Soppana Sundhari

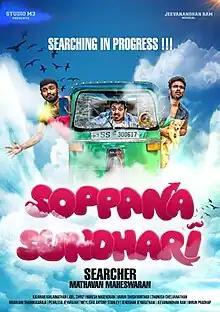
Film poster

Soppana Sundhari is a 2023 Sri Lankan Tamil language comedy thriller film directed by Mathavan Maheswaran in his feature film directorial debut. The story and screenplay for the film were written by Joel Chriz who happened to be long time friend of Mathavan Maheswaran. The film stars Joel Chriz, Kajanan, Naresh, Niranjani Shanmugaraja in the main lead roles. Niranjani Shanmugara plays the titular role of Sundari in the film. The film tackles the crucial critical topic of drug trafficking in Sri Lanka.